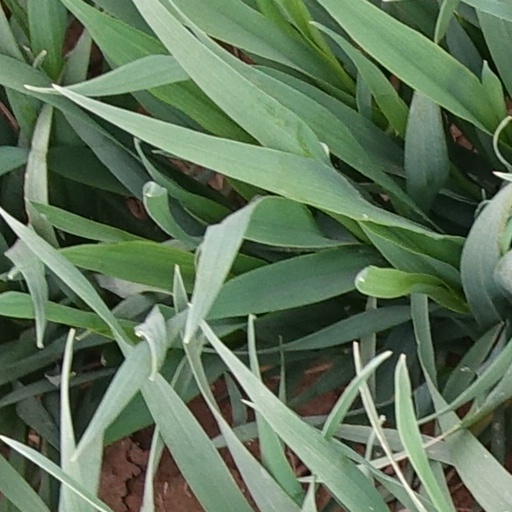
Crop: wheat